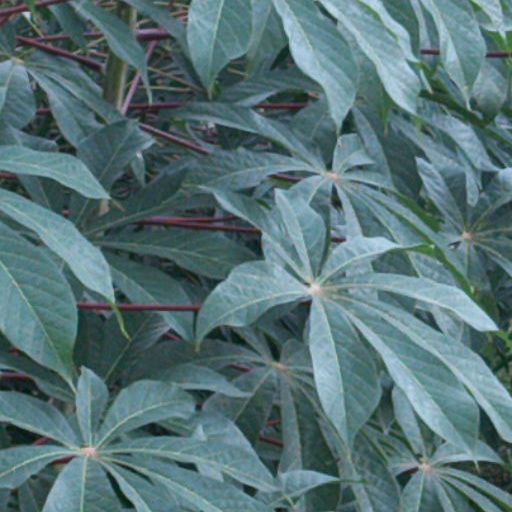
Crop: cassava